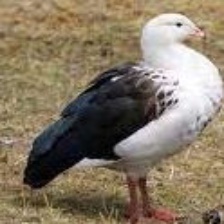
Species: ANDEAN GOOSE
Scientific name: CHLOEPHAGA MELANOPTERA
ImageNet parent category: goose